2016–17 FK Partizan season

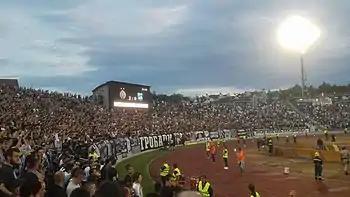
Grobari against Mladost Lučani on 21 May

On 19 February, Partizan made first victory in 2017 (1–0 away), against Rad. On 4 March, Partizan drew 1–1 at Rajko Mitić Stadium, in Eternal derby, against Red Star. Red Star take the lead in 34th minute (the ball has leave the pitch, but referee did not see). Uroš Đurđević has scored equalizer in 88th minute for Partizan. After that match, Partizan made six consecutive wins before play-off. On 18 April, in first match of play-off, Partizan made a huge victory at Rajko Mitić Stadium, in Eternal derby, against Red Star. Leonardo scored the leading goal, from a free kick in 21st minute, Red Star equalized in 48th minute. Partizan take the lead again, Léandre Tawamba scored a goal in 68th minute. Leonardo score one more goal, in 79th minute for a 3–1 away victory. After that match, Partizan and Red Star had the same number of points, but Red Star had the advantage because had more points before play-off. Four days later, Partizan beat Vojvodina 1–0 at home. Uroš Đurđević has scored a goal in 34th second of the match. On 6 May, after Red Star's defeat Partizan erupt on 1st place. Partizan was on the 1st place for the first time after 637 days. On 13 May, Partizan made very important victory (2–1 at home) against Voždovac. Four days later, Partizan made a key victory for title. Leonardo has scored in 47th minute and Uroš Đurđević in 60th and 73rd minute for 3–1 away victory over Radnički Niš. On 21 May, Partizan beat Mladost Lučani 5–0 at home in front of 26,785 fans and won 27th title.